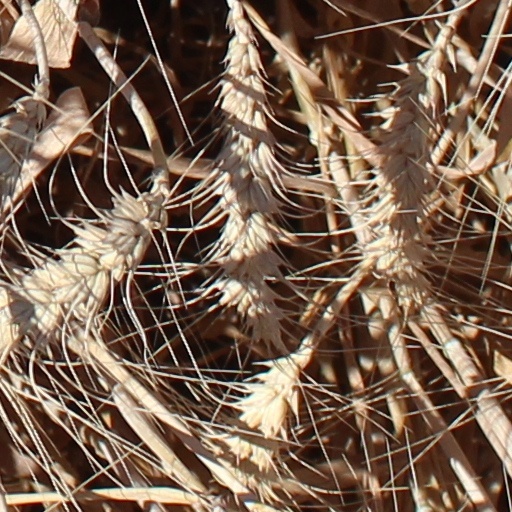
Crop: wheat